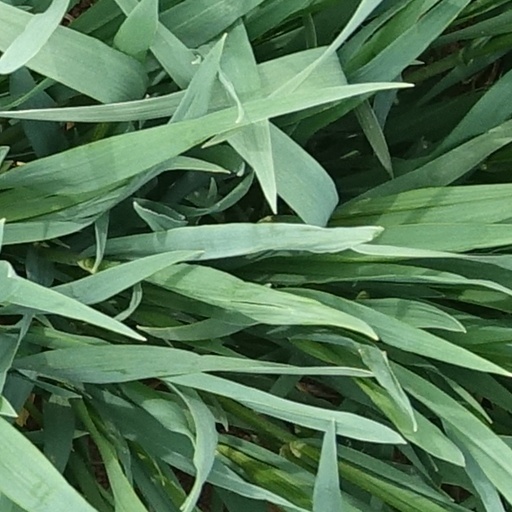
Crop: wheat